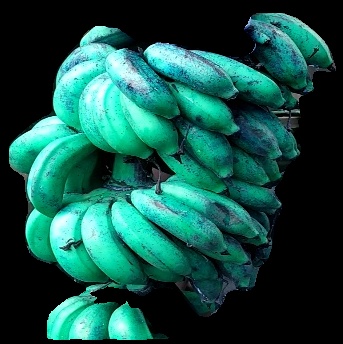
Variety: rasbale
Grade: grade3